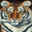
Label: tiger